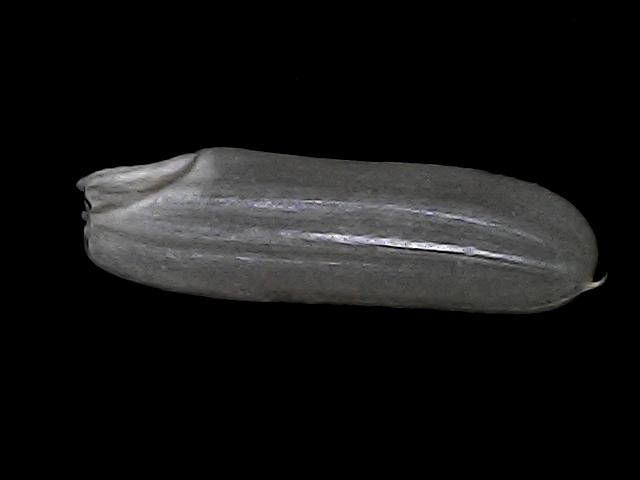
Rice variety: BRRI102